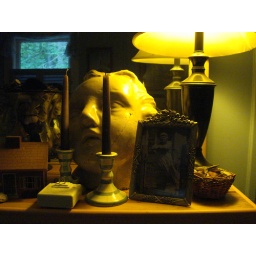
in the blue room at my Dad's house